Jess Barker

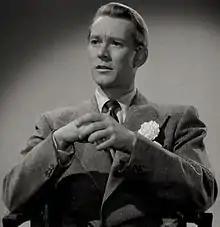
Barker in "Scarlet Street" (1945)

Jess Barker (June 4, 1912 – August 8, 2000) was an American actor who was active between the 1940s and 1970s. He was best known as the first husband of actress Susan Hayward.